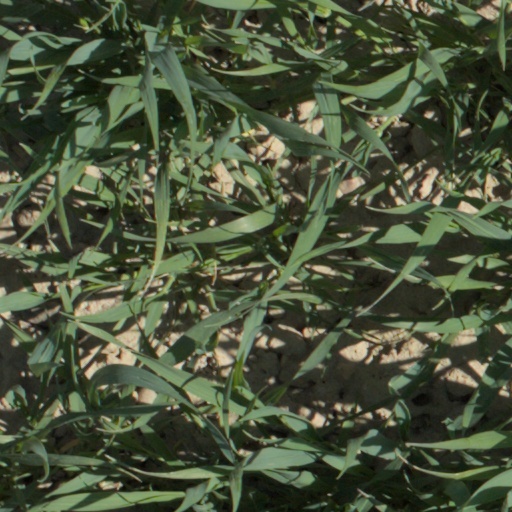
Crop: wheat